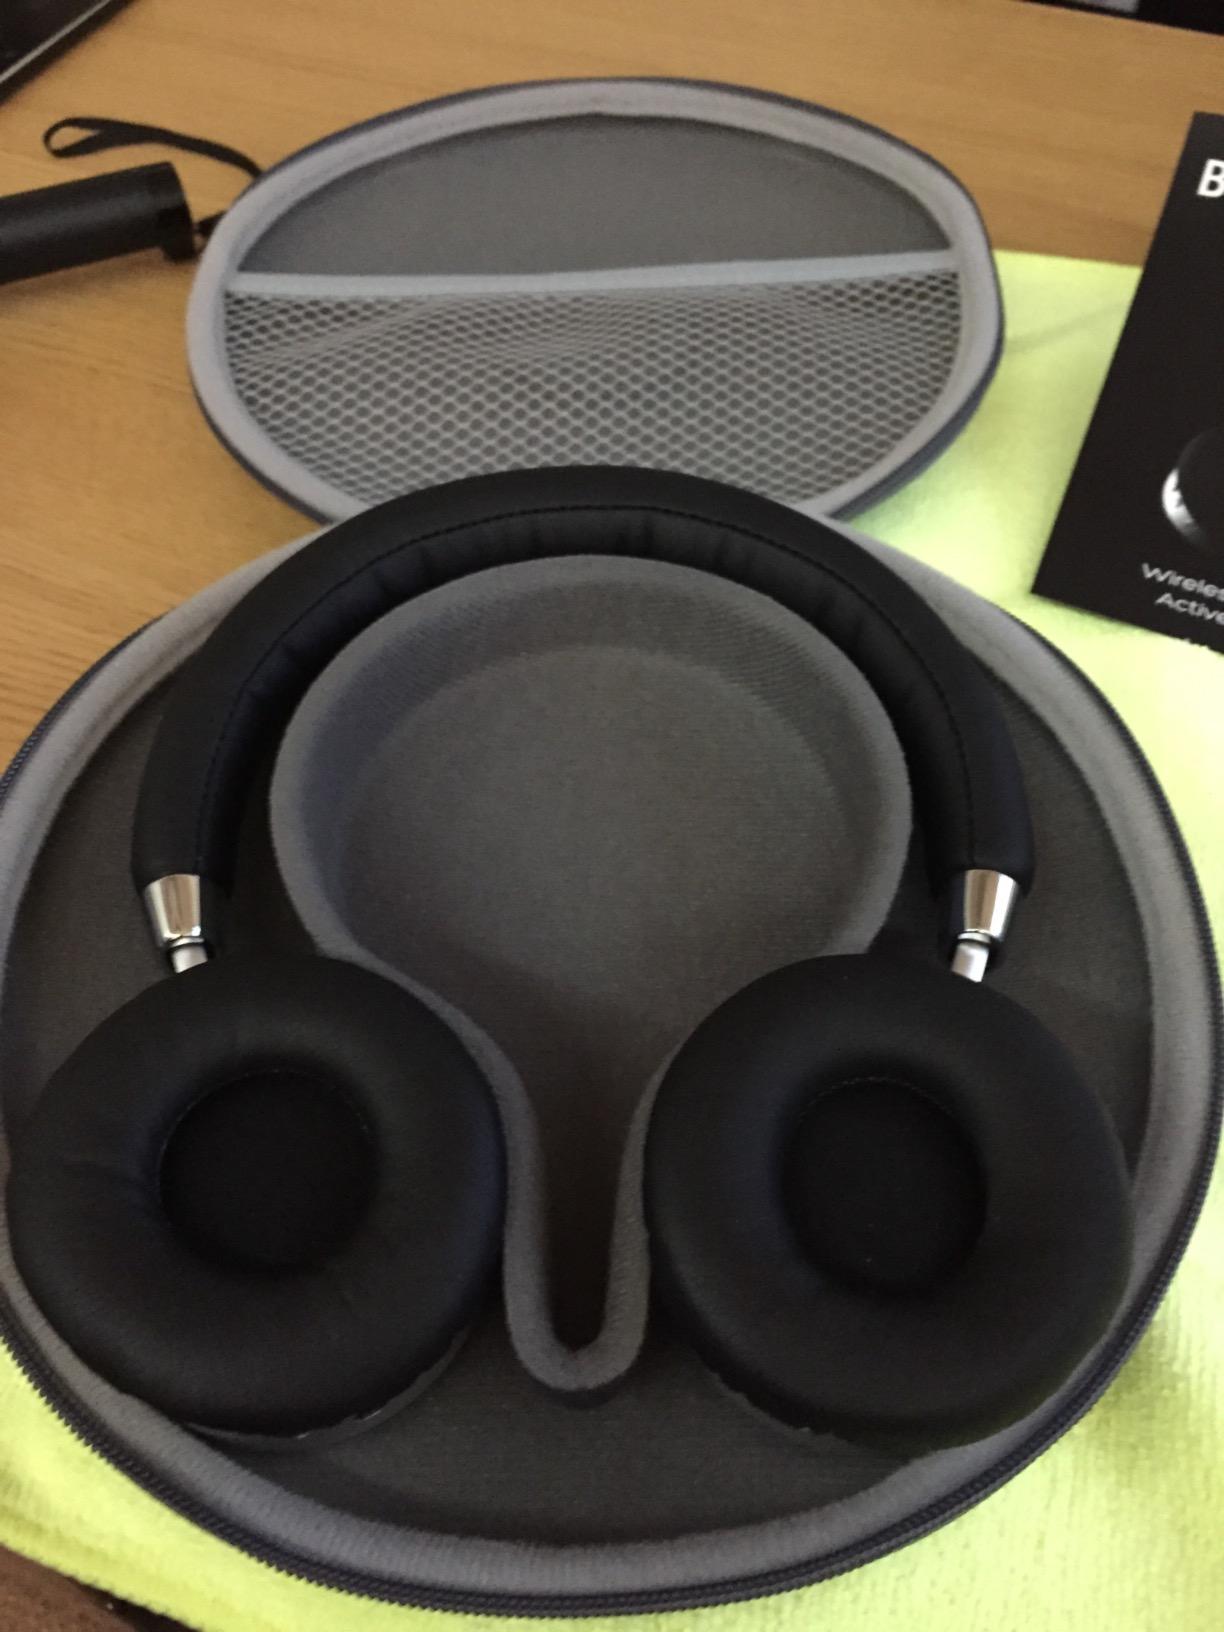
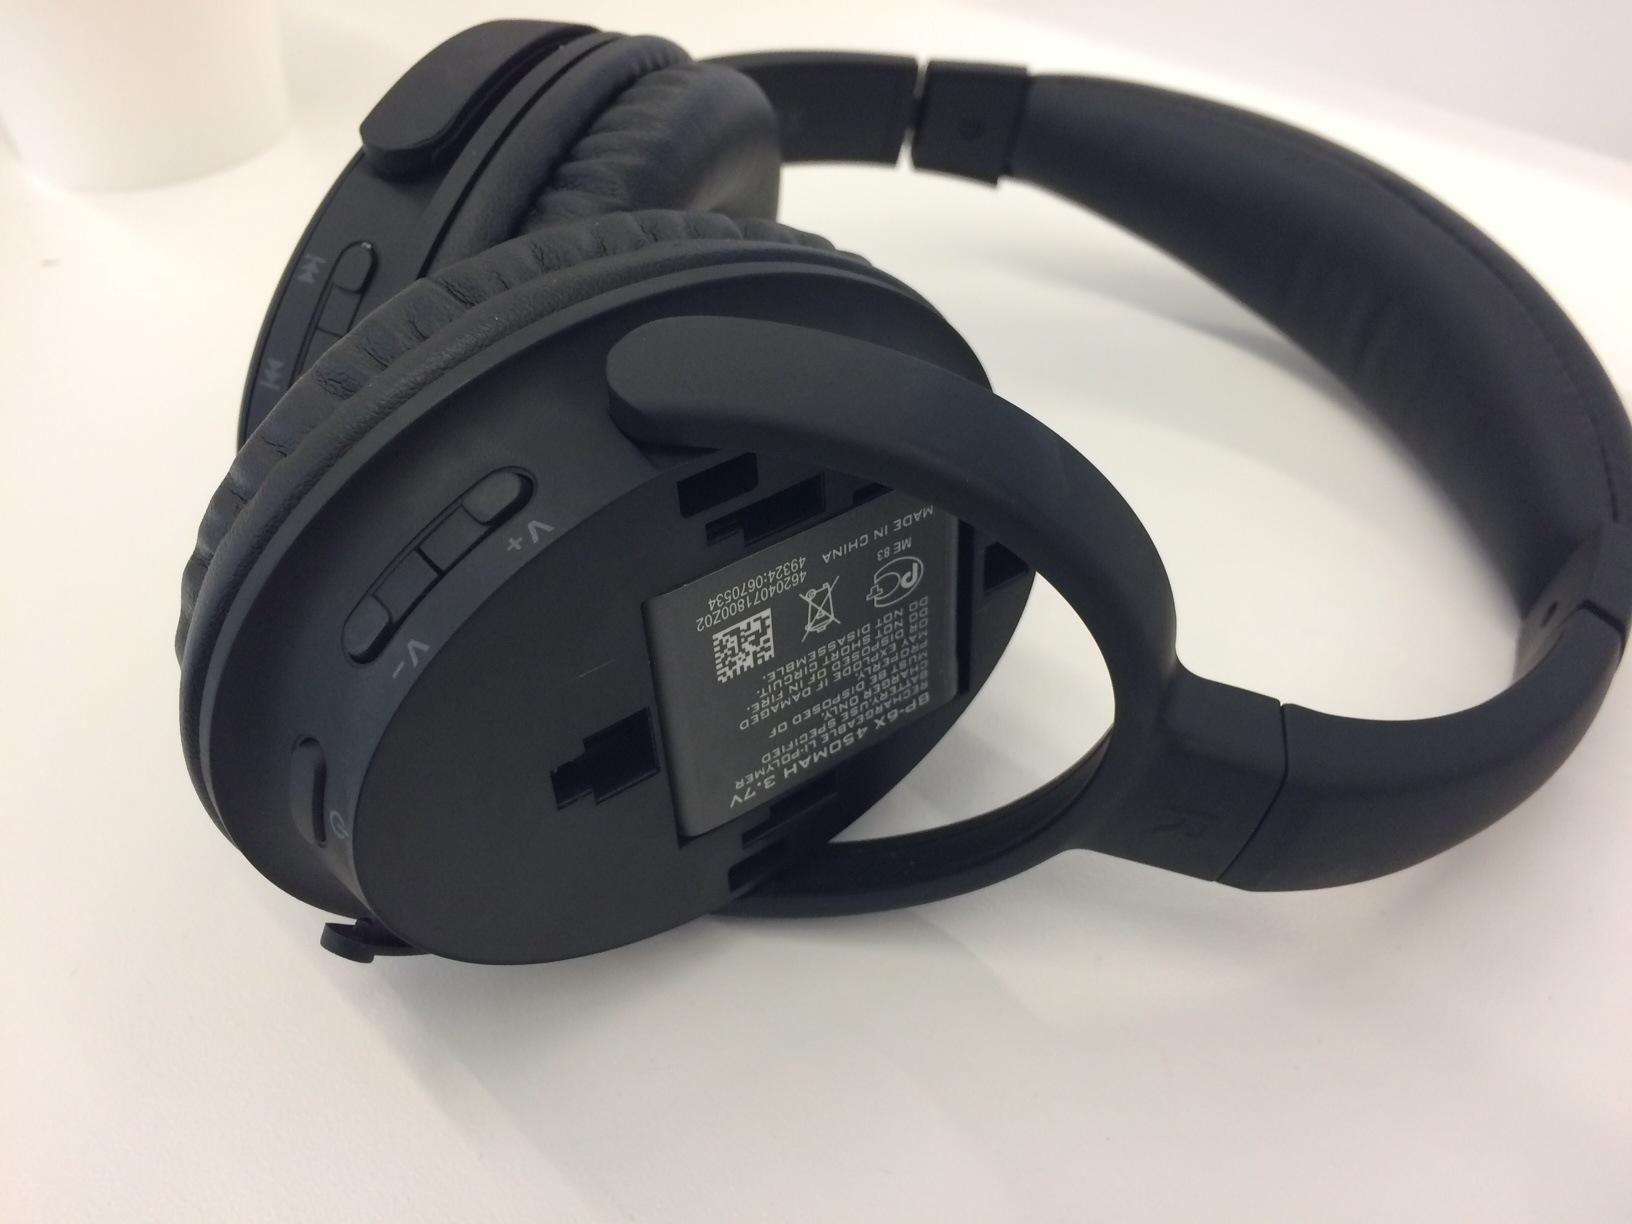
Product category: headphones
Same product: no